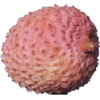
Label: lychee